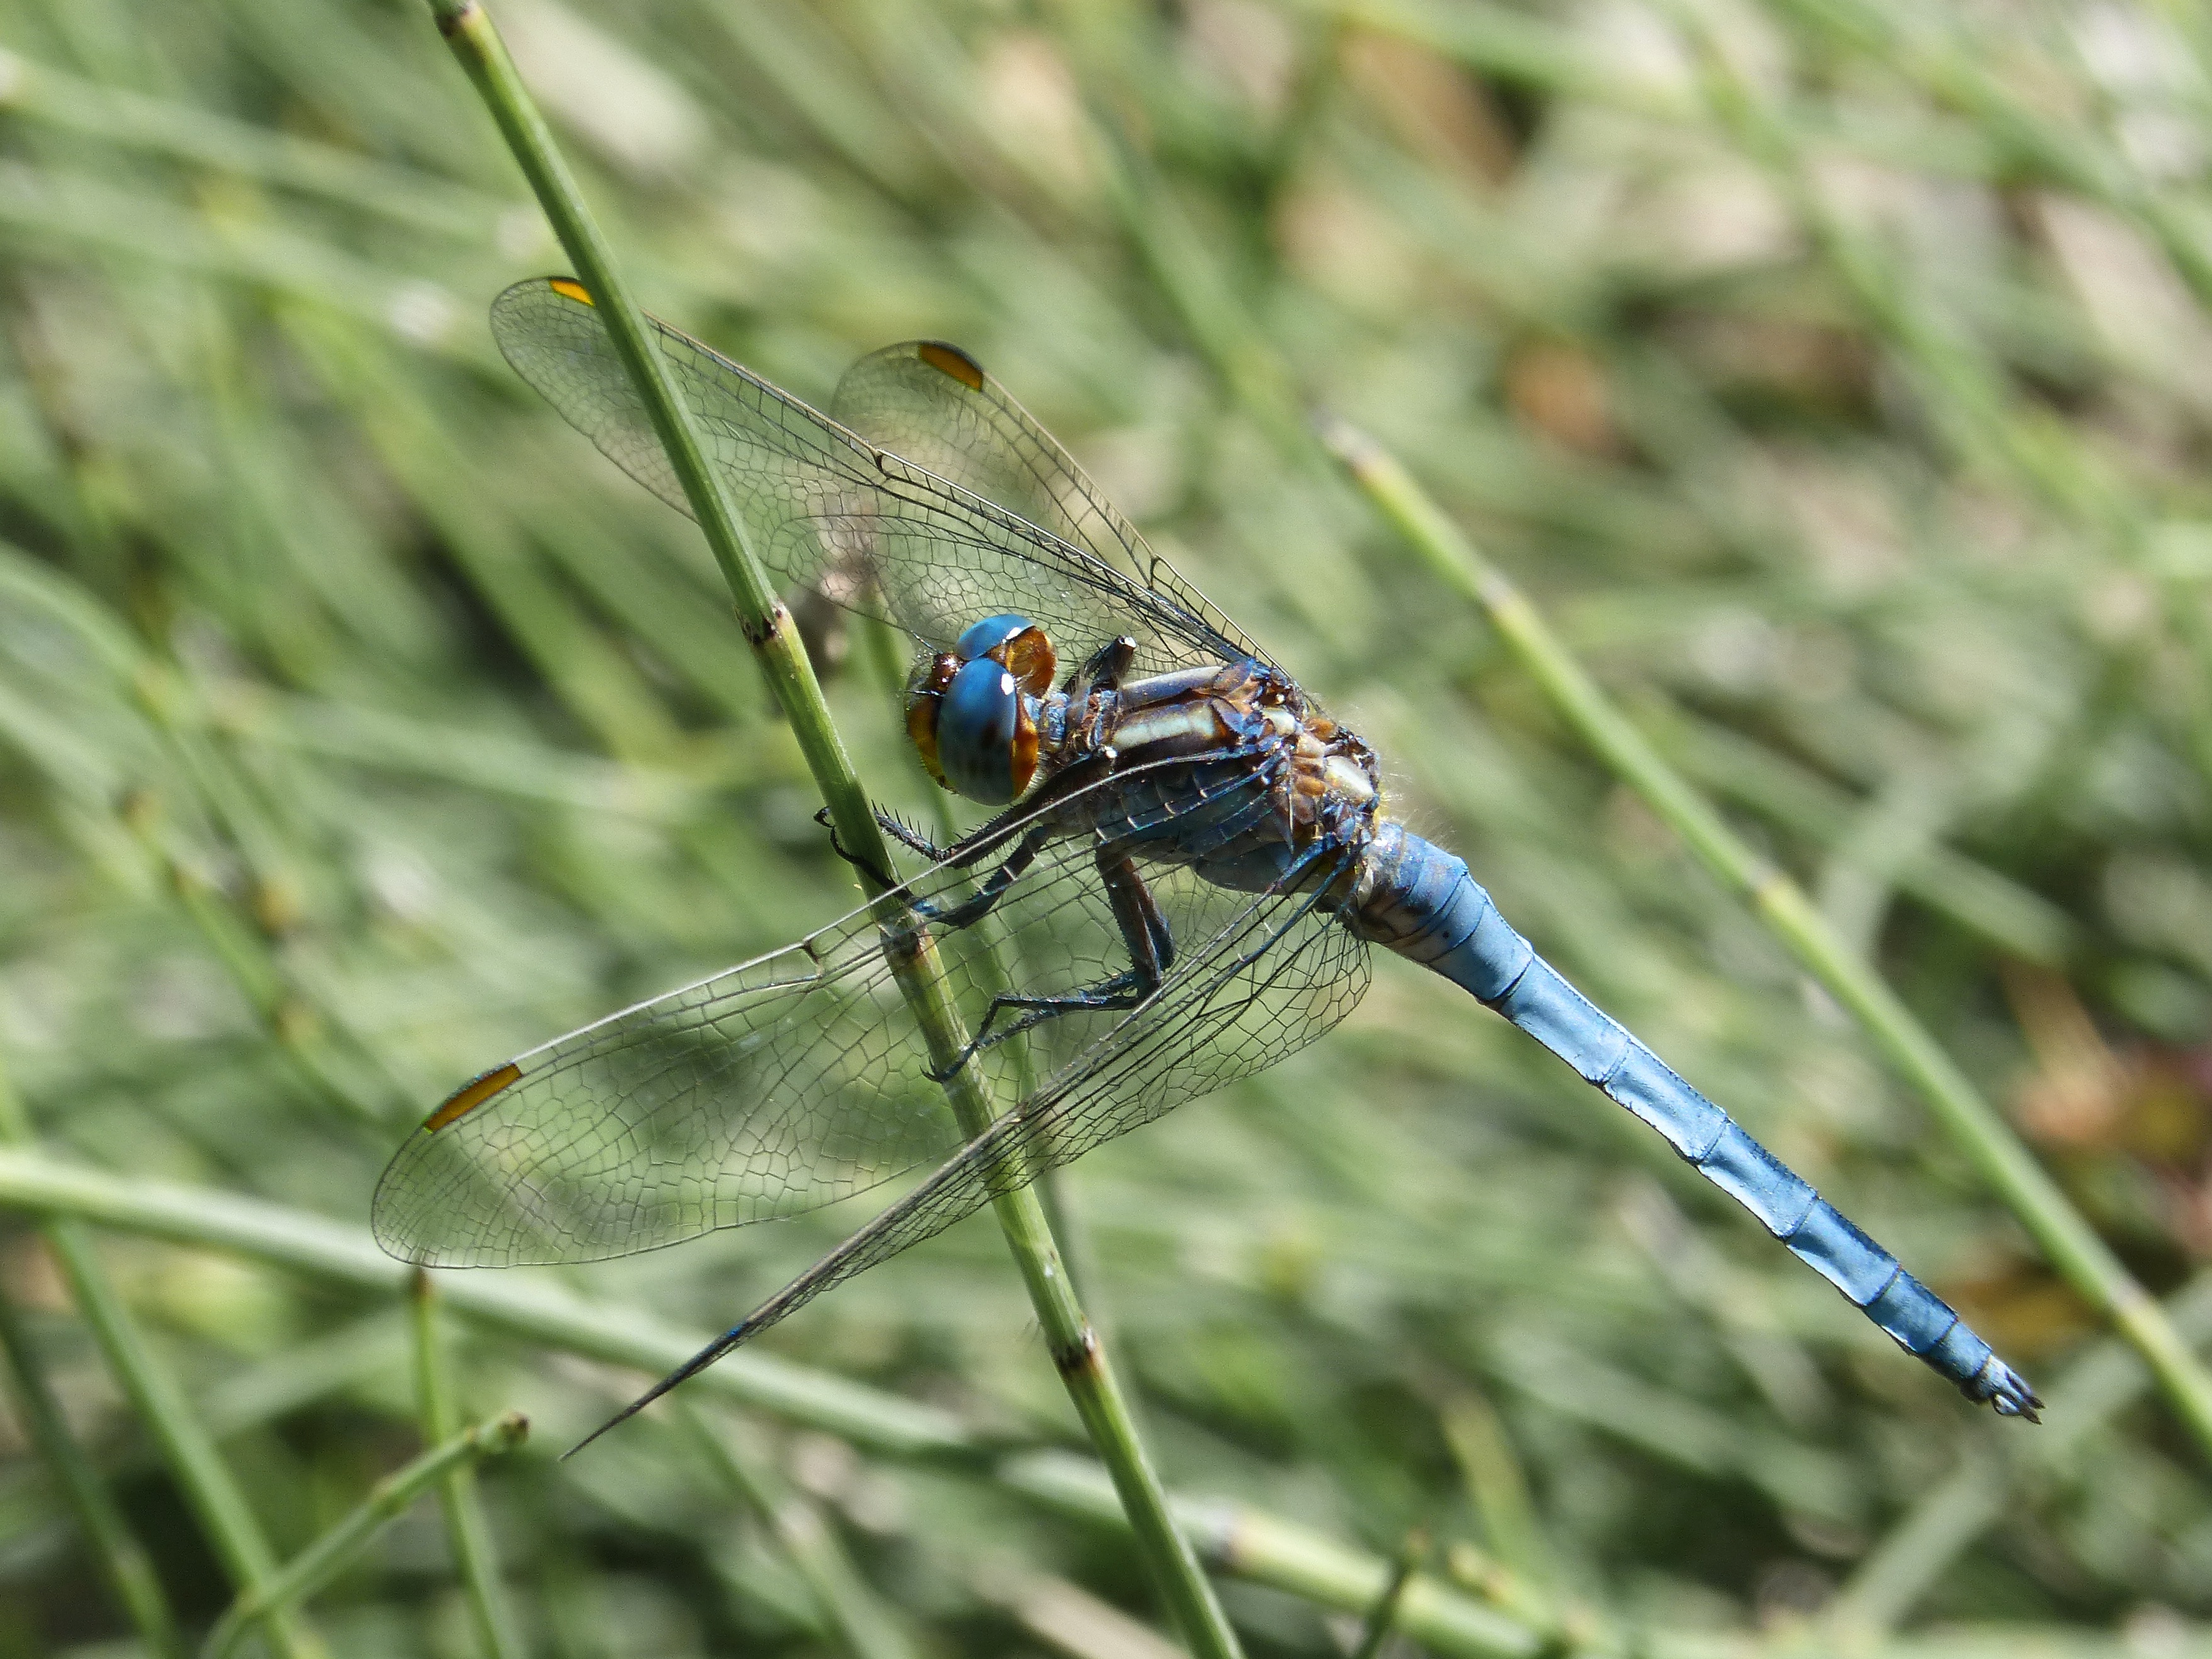
wing, stem, green, insect, fauna, invertebrate, close up, dragonfly, wetland, damselfly, macro photography, arthropod, winged insect, blue dragonfly, orthetrum cancellatum, dragonflies and damseflies, net winged insects